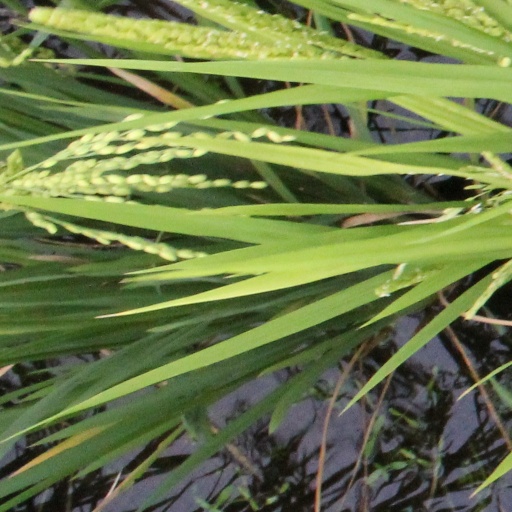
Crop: rice